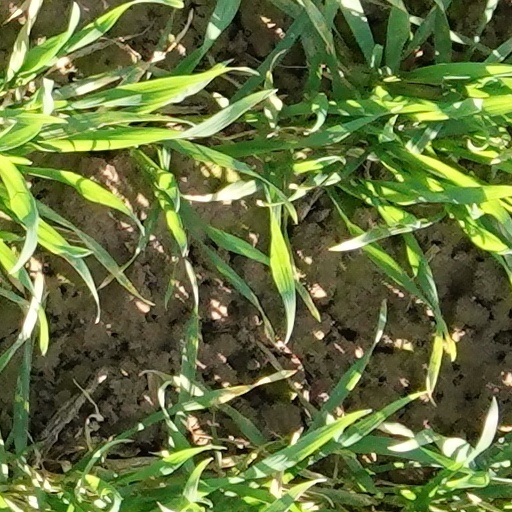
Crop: wheat